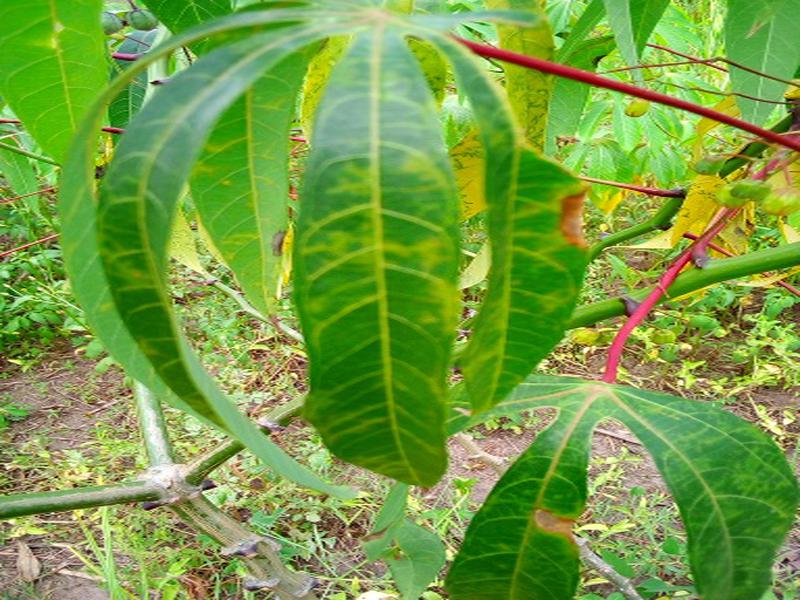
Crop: cassava
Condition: brown_streak_disease